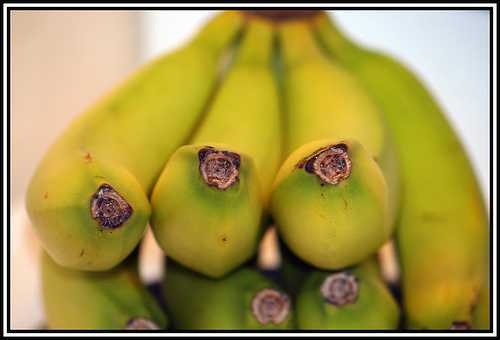
Label: Banana